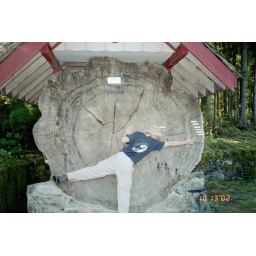
A cross section of one of the Mammoth trees in the super thick forests of the Pacific Northwest.